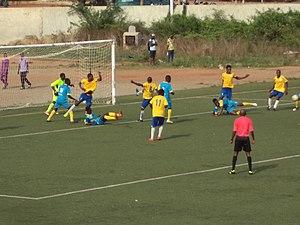
Cafoullage dans la surface de réparation de UNB FC .